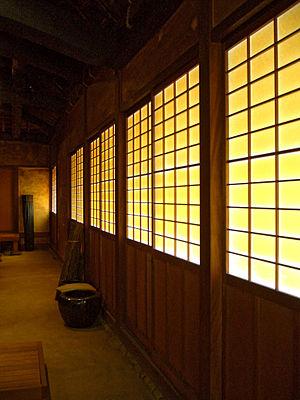
Dans l'architecture traditionnelle japonaise, un shōji est une paroi ou une porte constituée de papier washi translucide monté sur une trame en bois.